Military history of Japan

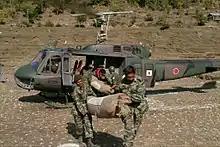
A JGSDF Bell-Fuji UH-1H conducting Kashmir earthquake relief activities (2005)

The modern Japan Self-Defense Forces is one of the most technologically advanced armed forces in the world. The JSDF ranked as the world's fourth most-powerful military in conventional capabilities in a Credit Suisse report in 2015. It has the eighth-largest military budget in the world with just 1% of GDP (2011).